Dominican Republic

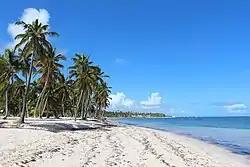
Cabeza de Toro beach, Punta Cana

The Dominican Republic comprises the eastern five-eighths of Hispaniola, the second-largest island in the Greater Antilles, with the Atlantic Ocean to the north and the Caribbean Sea to the south. It shares the island roughly at a 2:1 ratio with Haiti, the north-to-south (though somewhat irregular) border between the two countries being . To the north and north-west lie The Bahamas and the Turks and Caicos Islands, and to the east, across the Mona Passage, the US Commonwealth of Puerto Rico. The country's area is reported variously as (by the embassy in the United States) and , making it the second largest country in the Antilles, after Cuba. The Dominican Republic's capital and largest city Santo Domingo is on the southern coast. The Dominican Republic is located near fault action in the Caribbean.